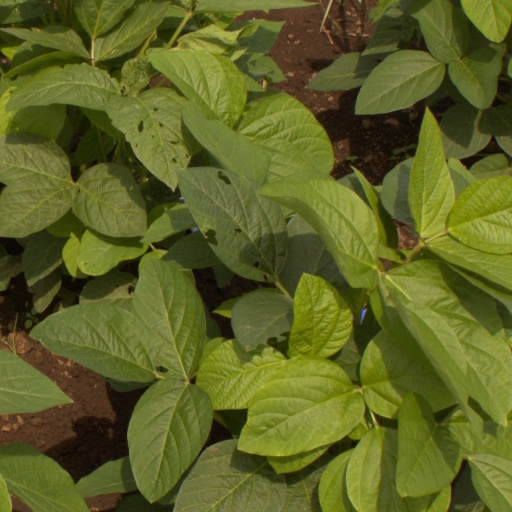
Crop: soybean